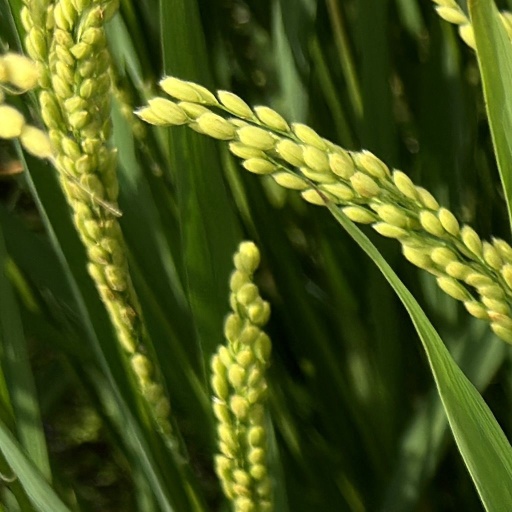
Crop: rice